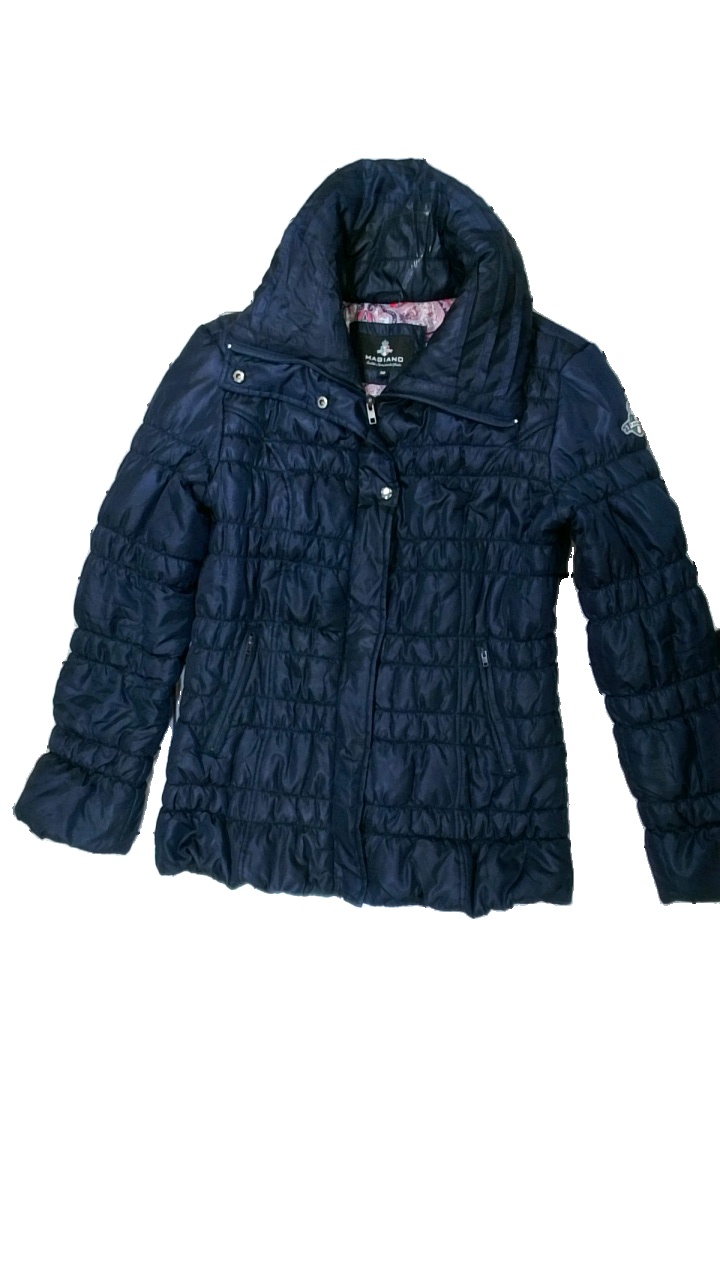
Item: Jacket (Ladies)
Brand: Magiano
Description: blå puffig jacka med fläckar på kragen, logga på armen
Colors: Blue
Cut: Regular
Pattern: Logo print
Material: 100% polyester
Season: Autumn
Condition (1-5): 3
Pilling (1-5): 5
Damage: fläckar krage
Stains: Major
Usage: Export
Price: <50